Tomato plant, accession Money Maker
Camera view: tilt-top (135 deg); turntable rotation: 60 degrees
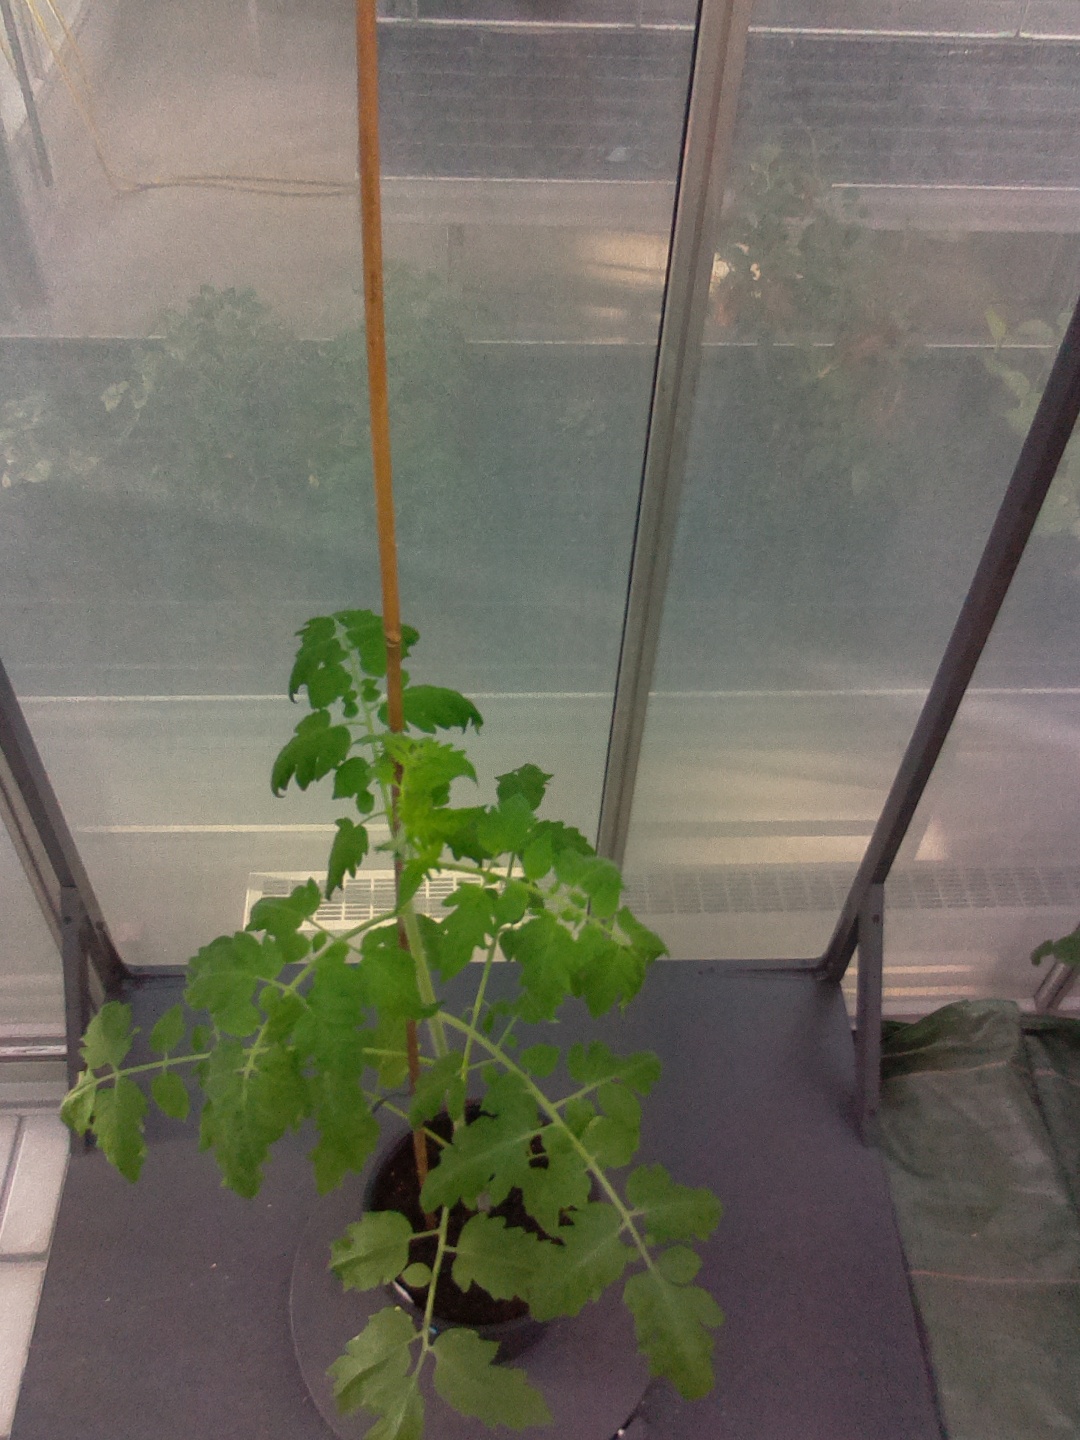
BBCH growth stage 16: 12 of true leaves visible